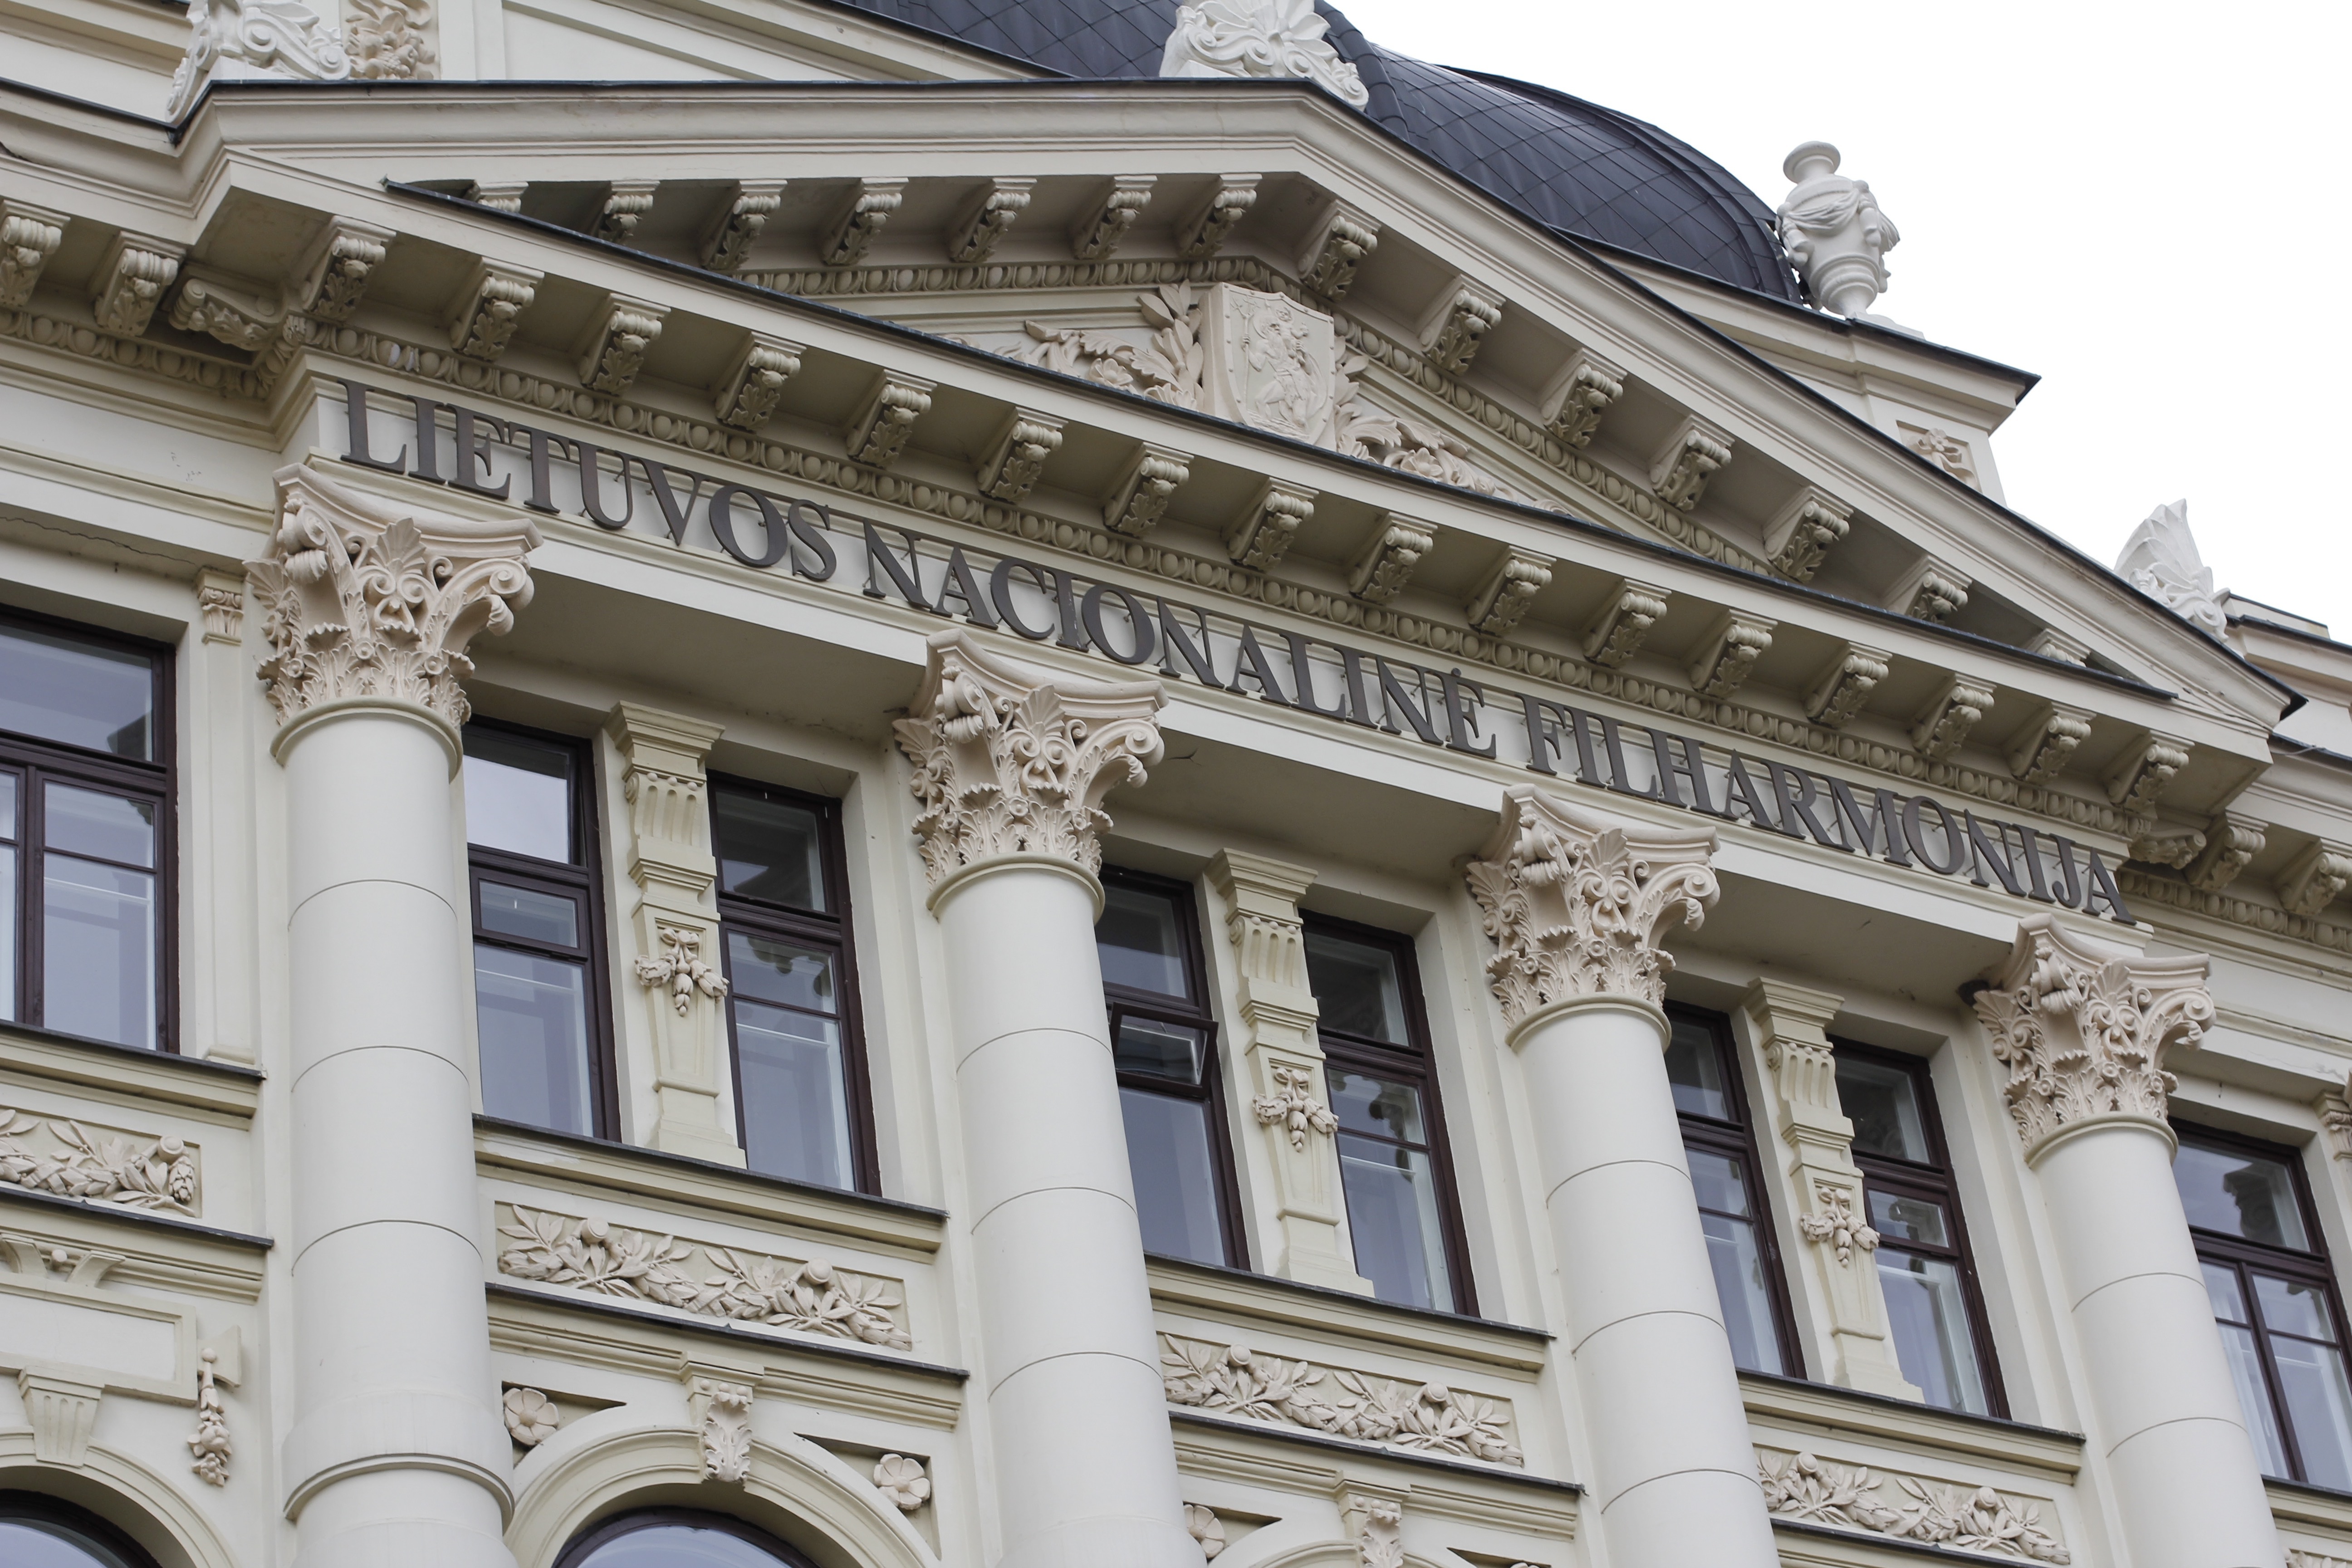
architecture, building, palace, opera house, landmark, facade, old town, synagogue, historically, lithuania, vilnius, gable, eastern europe, houses facades, classical architecture